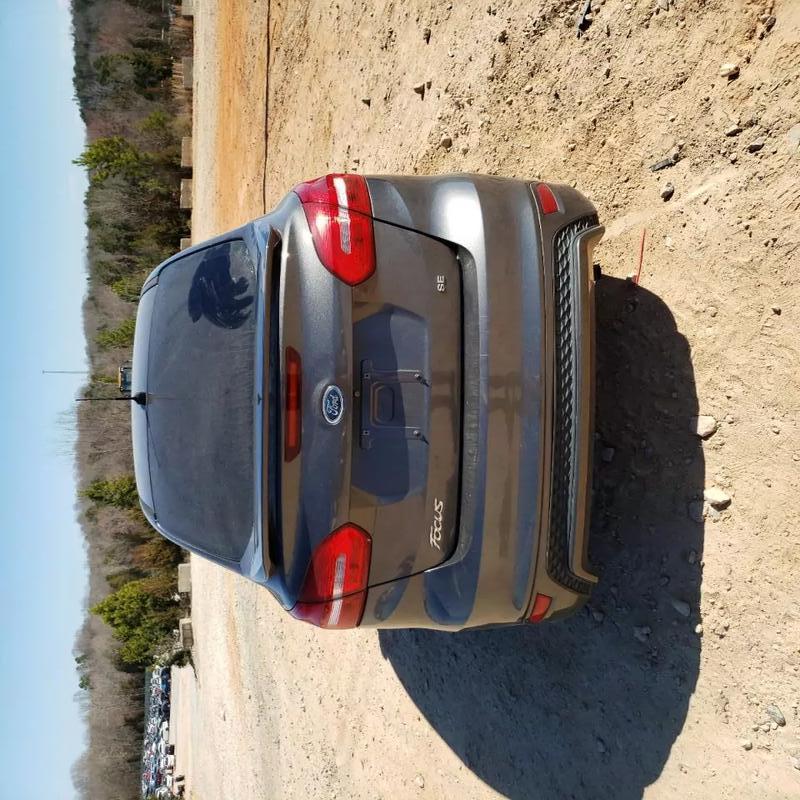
Aucun dommage détecté.
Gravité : aucun